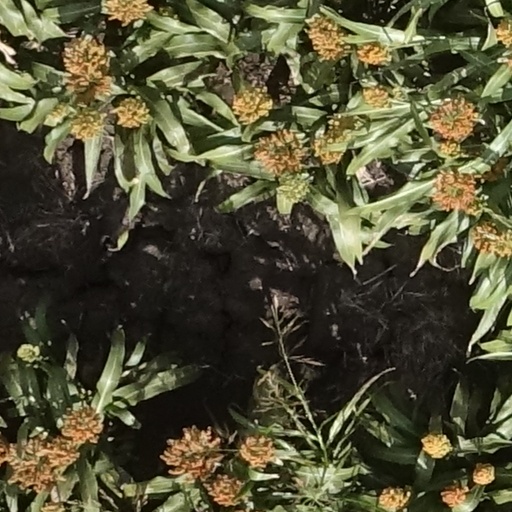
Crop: sorghum